Dennis Licht

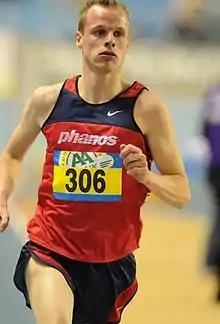
Dennis Licht in 2008

Dennis Licht (born 30 May 1984, Apeldoorn) is a Dutch middle- and long-distance runner. He competed in the 5000 metres at the 2015 World Championships in Beijing without reaching the final.